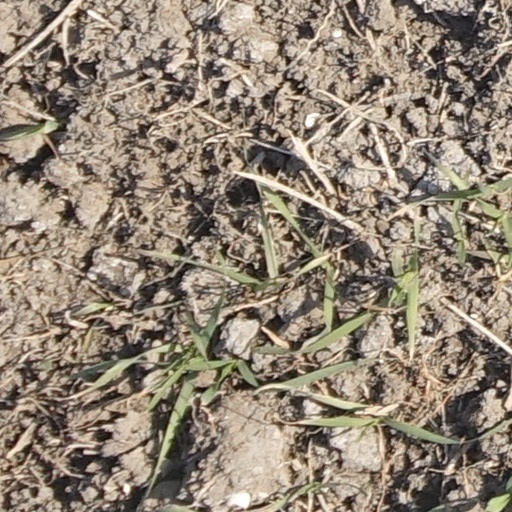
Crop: wheat